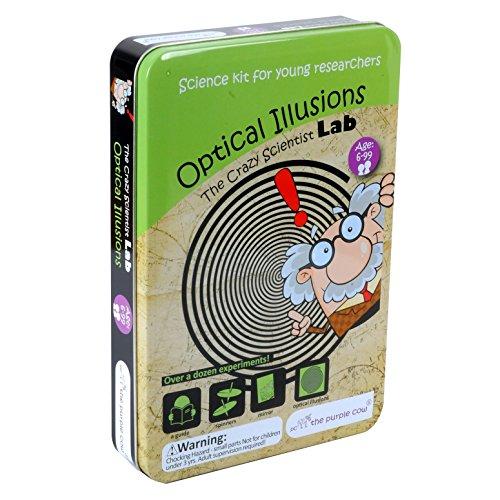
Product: The Purple Cow - Optical Illusions Science Kit for Kids - from The Famous Crazy Scientist LAB Series
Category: Toys & Games | Learning & Education | Science Kits & Toys
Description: Optical Illusions from A-Z: This science kit includes a plethora of engaging science experiments for kids covering a wide variety of optical illusions including: double meaning illusions, movement illusions, distorting illusions and others.
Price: $25.99
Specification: ProductDimensions:9.5x6.3x1.6inches|ItemWeight:13.8ounces|ShippingWeight:14.4ounces(Viewshippingratesandpolicies)|DomesticShipping:ItemcanbeshippedwithinU.S.|InternationalShipping:Thisitemisnoteligibleforinternationalshipping.LearnMore|ASIN:B06XTNPXRQ|Itemmodelnumber:207|Manufacturerrecommendedage:6yearsandup